Alex Turner

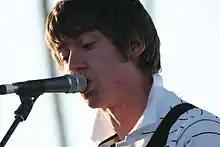

Arctic Monkeys' second album, "Favourite Worst Nightmare", was released in April 2007, just over a year after their debut. It was produced in London by Mike Crossey and James Ford. As of 2020, Ford has produced every subsequent Turner project. Lyrically, the album touches on fame, love, and heartache. Johanna Bennett, Turner's then girlfriend, was credited as a co-writer on "Fluorescent Adolescent". While uninterested in the songs concerning fame, Marc Hogan of "Pitchfork" said the album displayed Turner's "usual gift for vivid imagery" and explored "new emotional depth". Petridis of "The Guardian" noted that the band were "pushing gently but confidently at the boundaries of their sound", with hints of "woozy psychedelia" and "piledriving metal". The album was a commercial success, debuting at number one in the UK, while Arctic Monkeys headlined Glastonbury Festival in the summer of 2007. Also that year, Turner began to collaborate with other artists. He worked with rapper Dizzee Rascal on the Arctic Monkeys B-side "Temptation", a version of which also featured on Rascal's album "Maths and English". He co-wrote three songs on Reverend and The Makers' debut album "The State Of Things", after briefly sharing a Sheffield flat with the frontman Jon McClure. Another Sheffield singer, Richard Hawley, featured on the Arctic Monkeys' B-side "Bad Woman" and performed with the band at the Manchester Apollo, as part of a concert film directed by Richard Ayoade.